Formula One engines

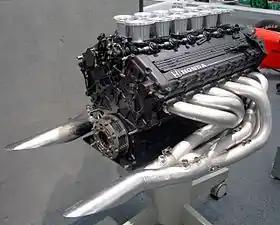
A 1991 Honda RA121E V12 engine

Honda was still leading the 1991 Formula One season in Senna's McLaren with the @ 13,500–14,500 rpm 60° V12 RA121E, just ahead of the Renault RS3 powered Williams benefiting from @ 12,500–13,000 rpm. Ferrari was behind with its Tipo 037, a new 65° V12 giving @ 13,800 rpm also powering Minardi, just ahead the Ford HBA4/5/6 in Benetton and Jordan cars. Behind, Tyrrell was using the previous Honda RA109E, Judd introduced its new GV with Dallara leaving the previous EV to Lotus, Yamaha were giving its OX99 70° V12 to Brabham, Lamborghini engines were used by Modena and Ligier. Ilmor introduced its LH10, a @ 13,000 rpm V10 which eventually became the Mercedes with Leyton House and Porsche sourced a little successful 3512 V12 to Footwork Arrows; the rest of the field was Ford DFR powered.